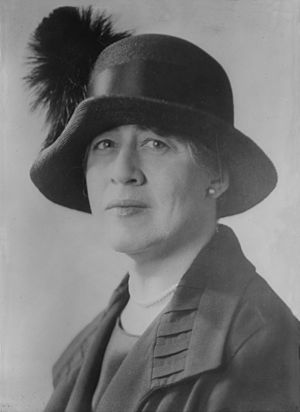
USA's ambassadør i Danmark / Liste over USA's ambassadører i Danmark
Den første diplomat, som skulle repræsentere USA i Danmark var Henry Wheaton, der blev udpeget i 1827 som Chargé d'affaires. Derefter fulgte en række diplomater og ministre indtil 1890, hvor den første ambassadør. Ambassadøren har sit kontor på USA's ambassade i København.